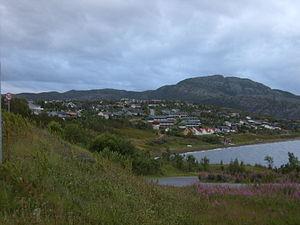
Alta est une ville et une commune norvégienne située dans le comté de Troms og Finnmark, sur les rives de l'Altafjord. La commune comptait 20 446 habitants en 2017, pour une superficie de 3 845 km². Le village d'Alta est le centre administratif de la commune du même nom qui compte d'autres villages.